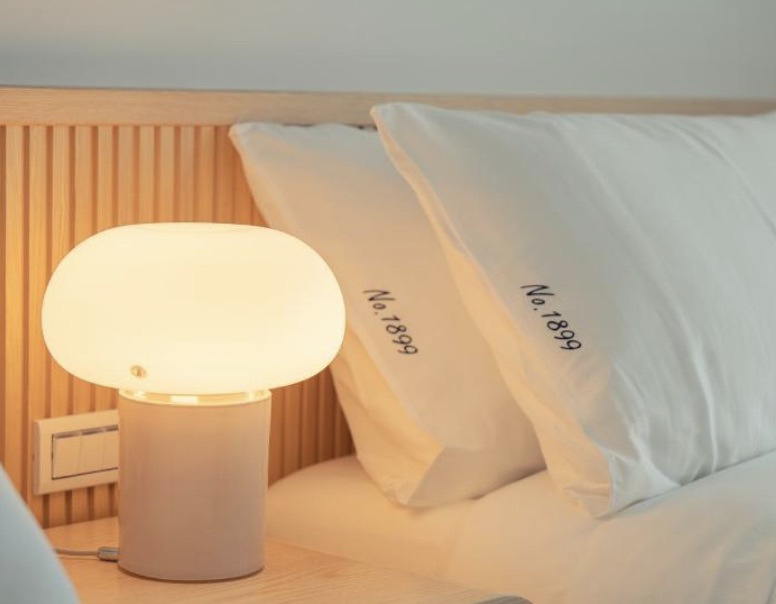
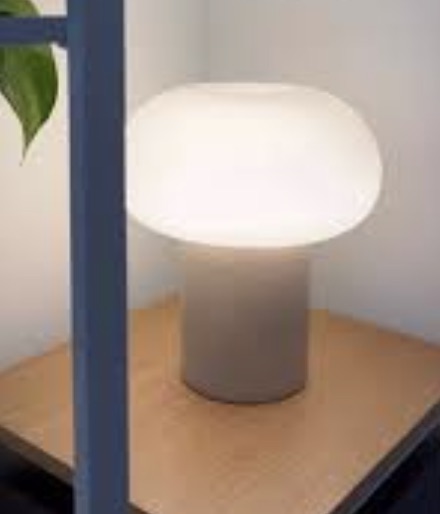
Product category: misc
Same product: yes